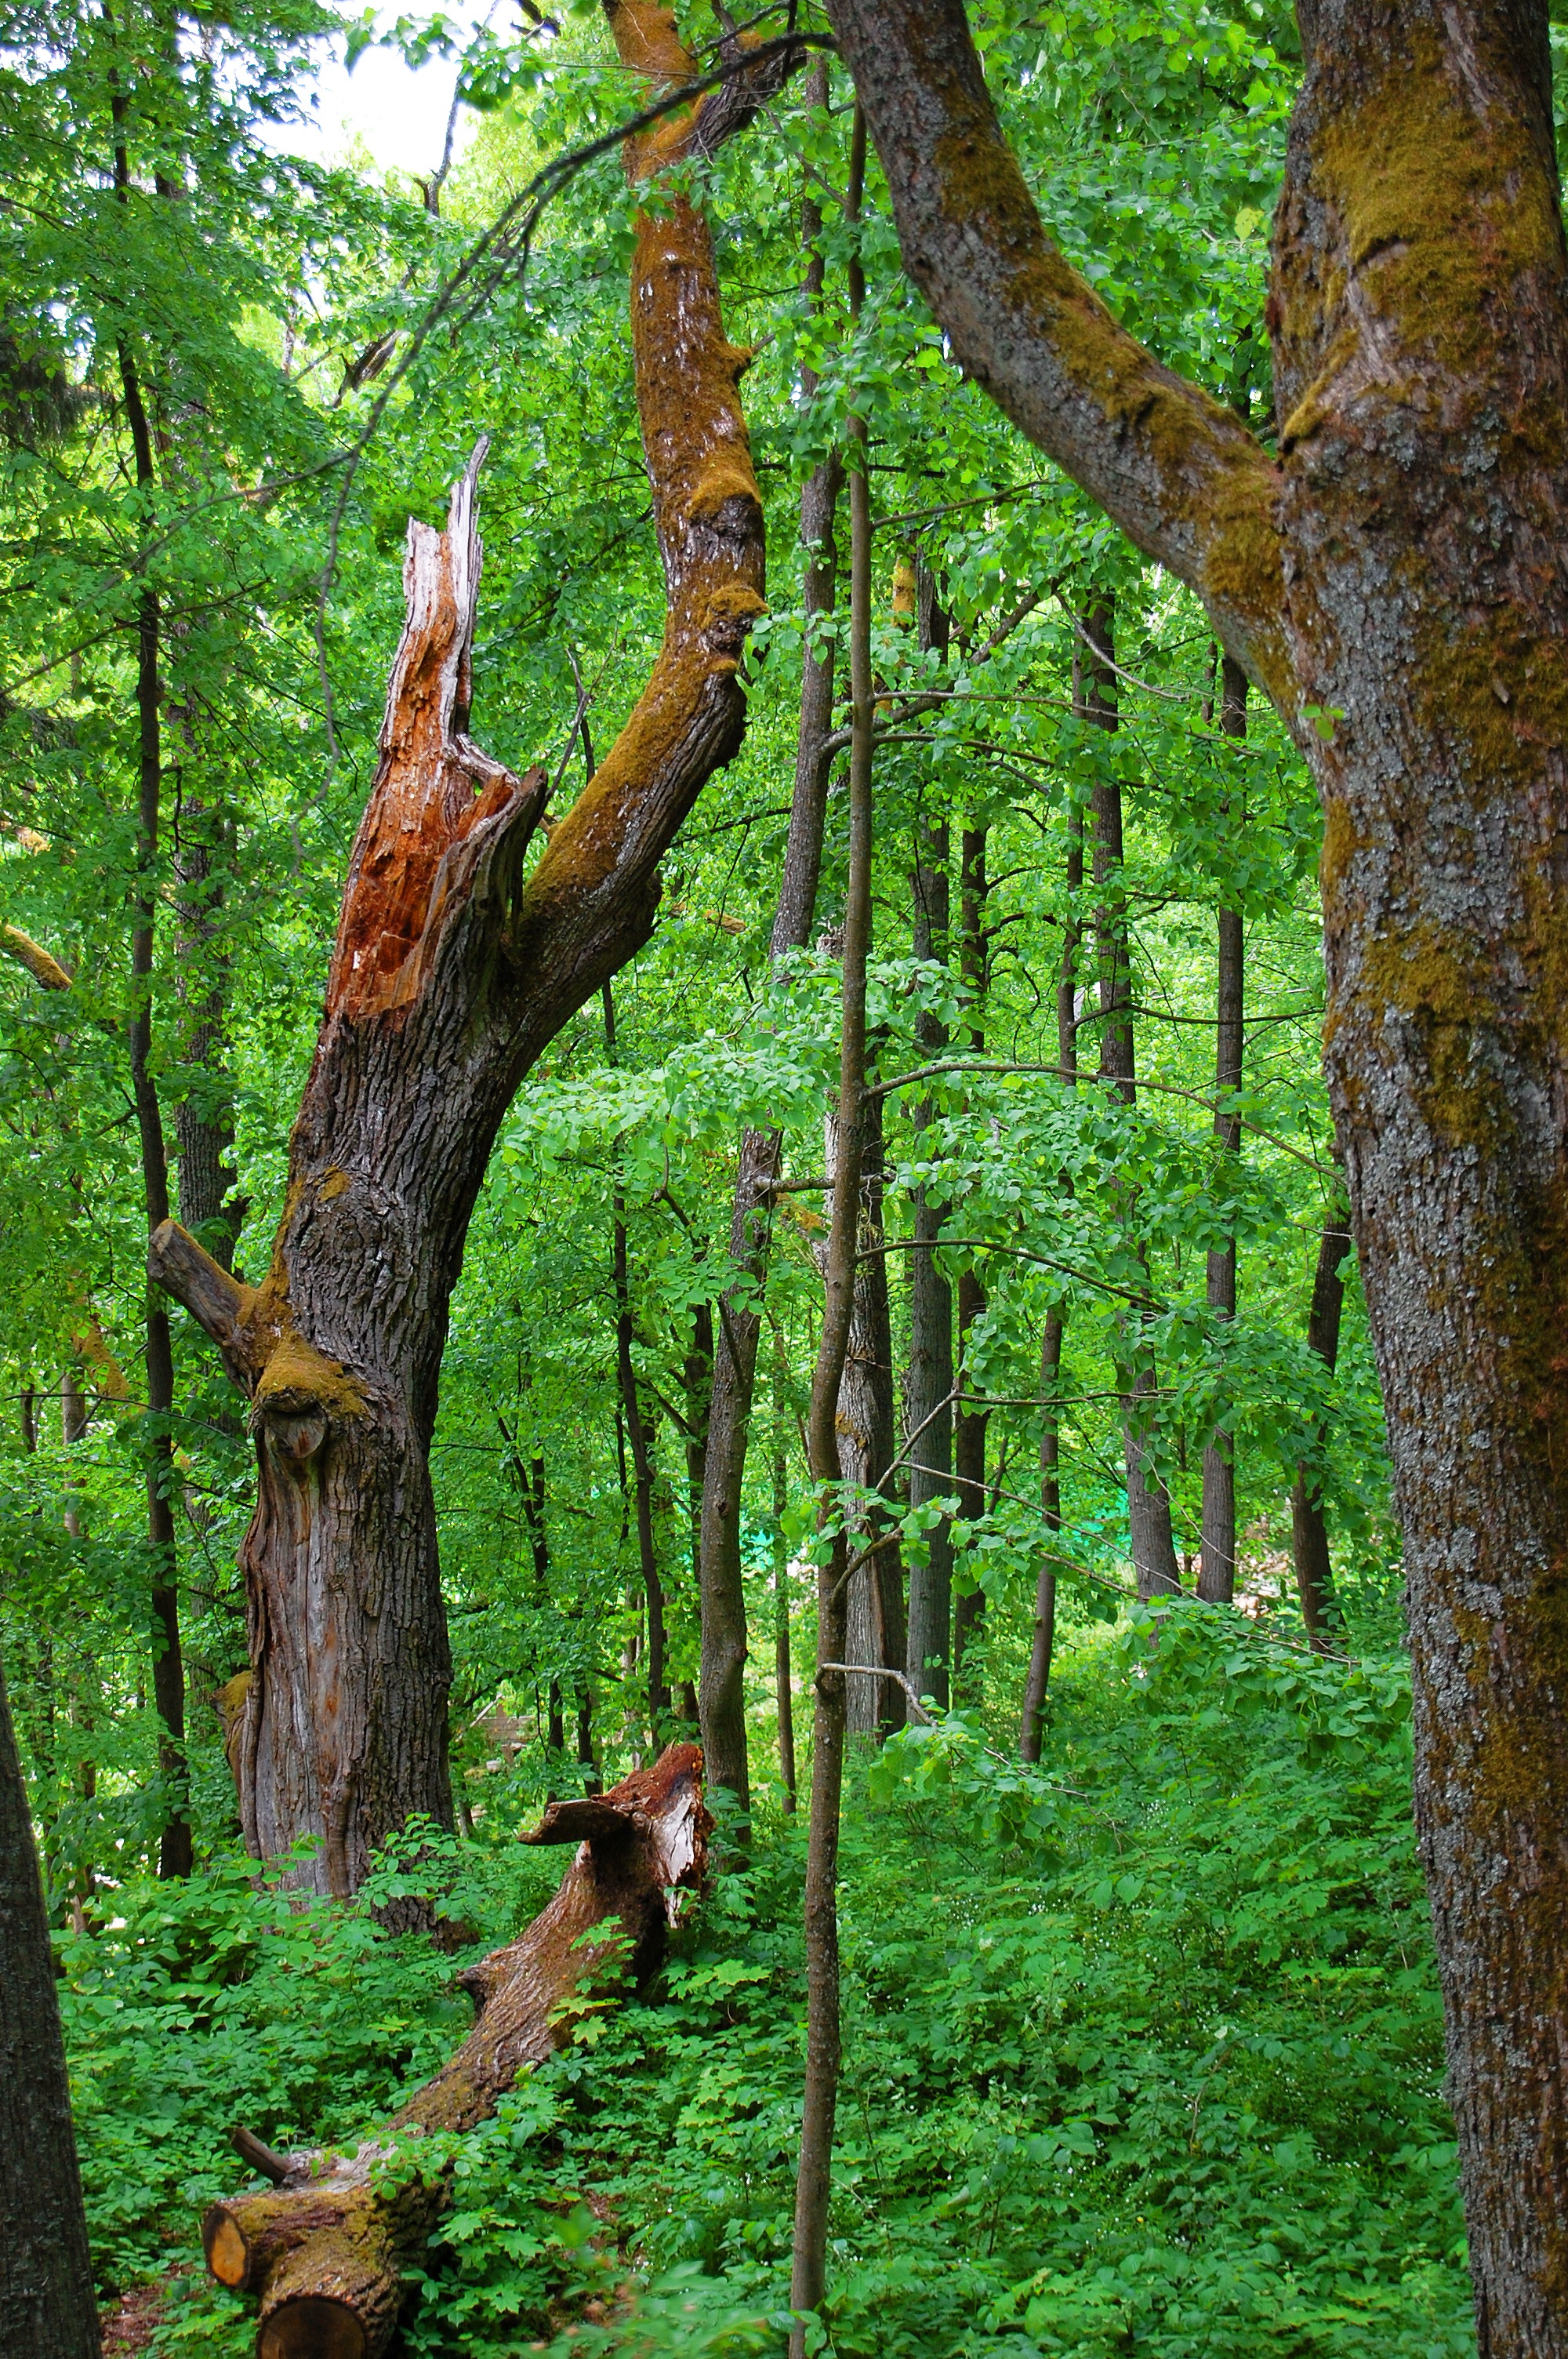
tree, nature, forest, grass, outdoor, branch, light, plant, wood, leaf, trunk, wildlife, wild, spring, green, jungle, color, natural, national park, flora, season, leaves, vegetation, rainforest, bright, wooden, deciduous, grove, day, woodland, ecosystem, organism, nature reserve, biome, old growth forest, temperate broadleaf and mixed forest, temperate coniferous forest, spruce fir forest, northern hardwood forest concept, valdivian temperate rain forest